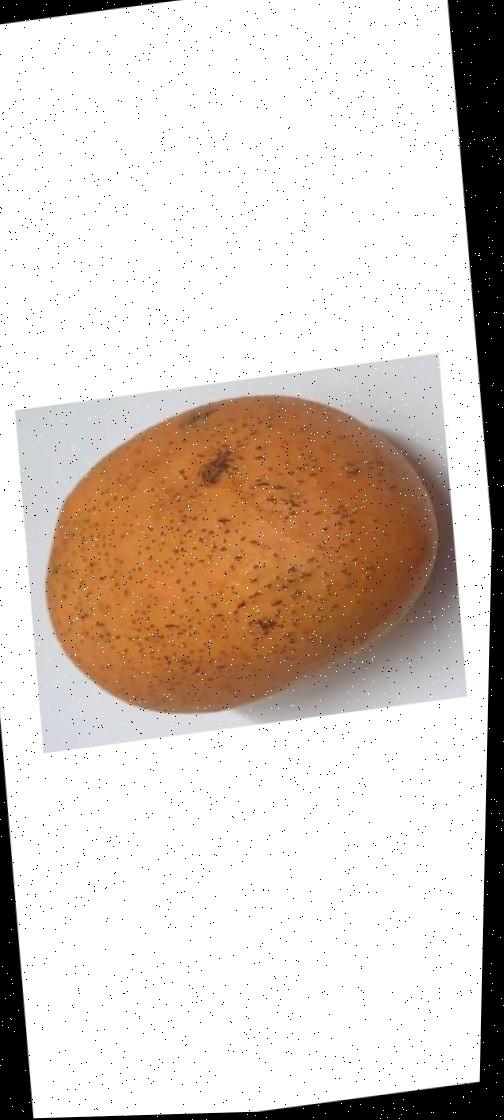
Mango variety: Ashshina Classic